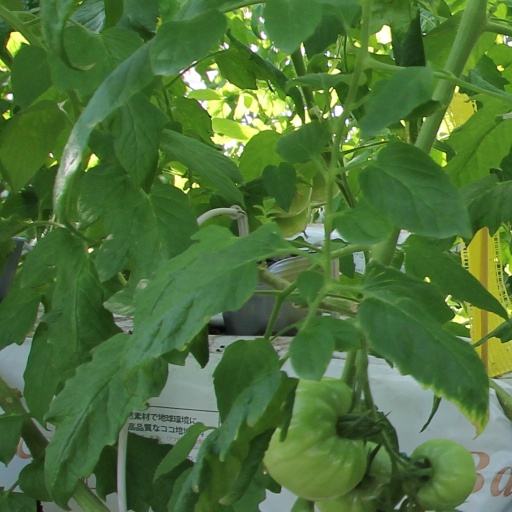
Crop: tomato